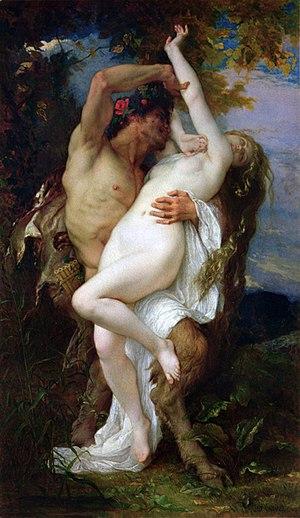
Le faune est une créature légendaire de la mythologie romaine. Il est proche des satyres de la mythologie grecque.